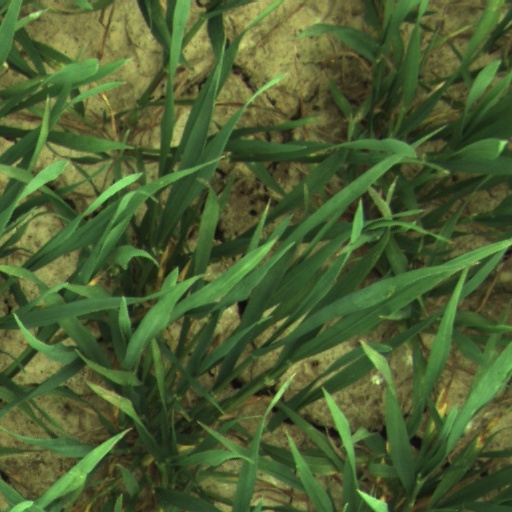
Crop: wheat